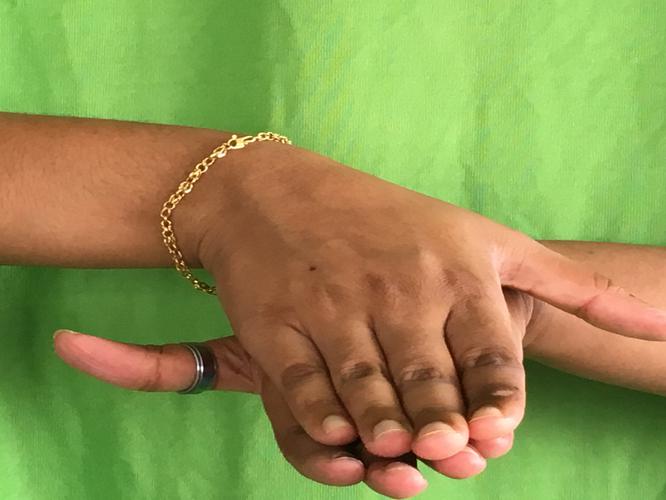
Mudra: Matsya
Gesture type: double_hand